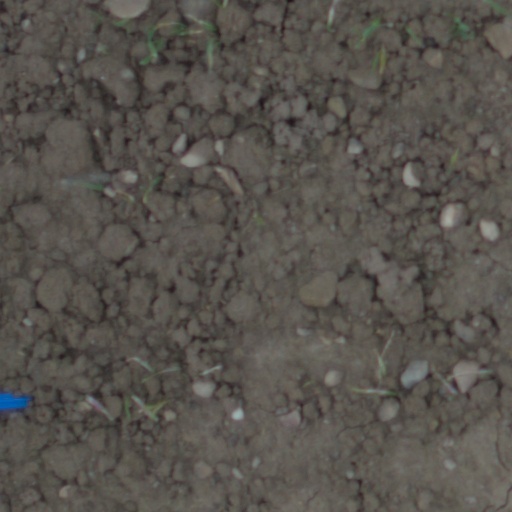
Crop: wheat